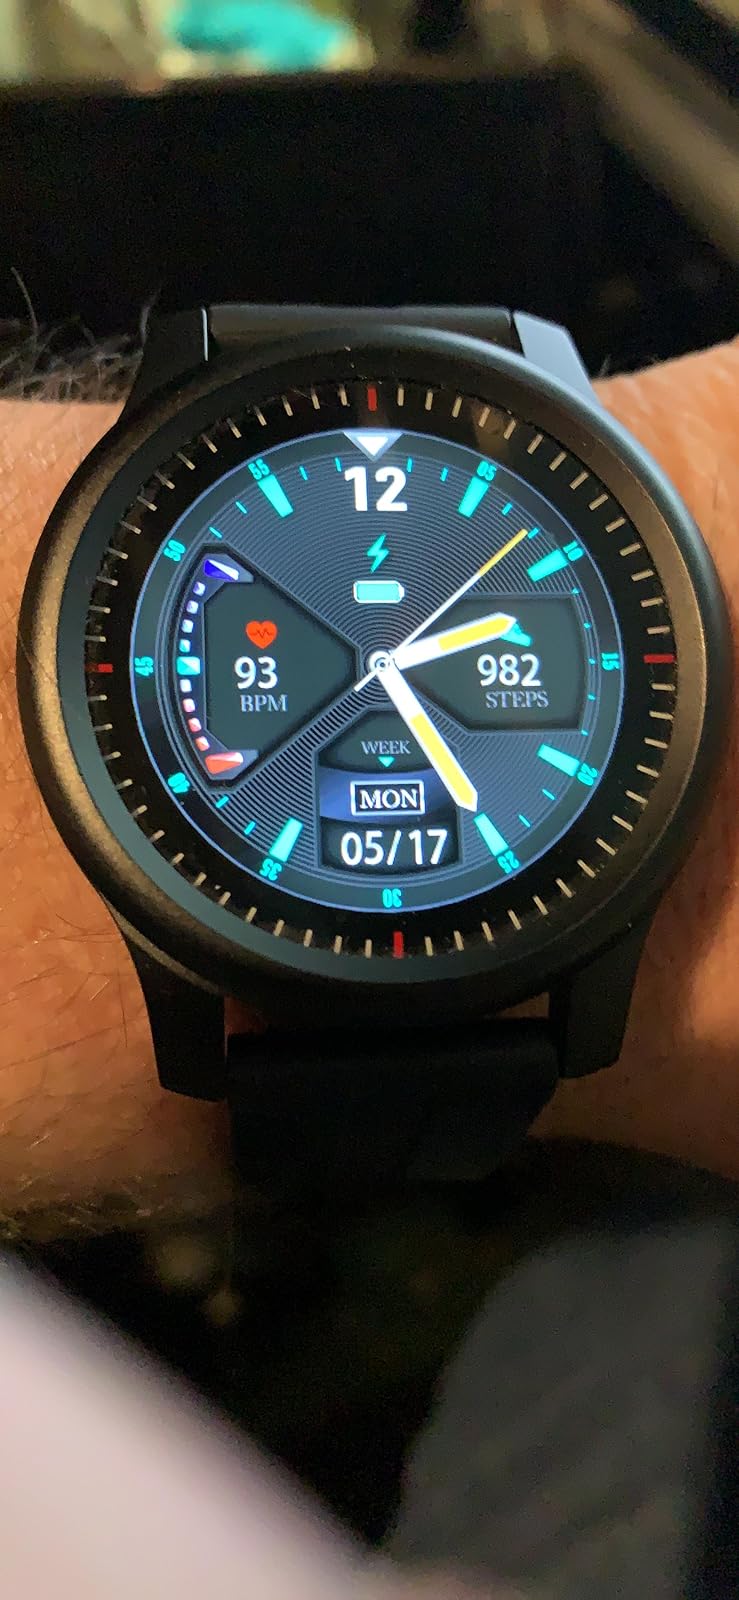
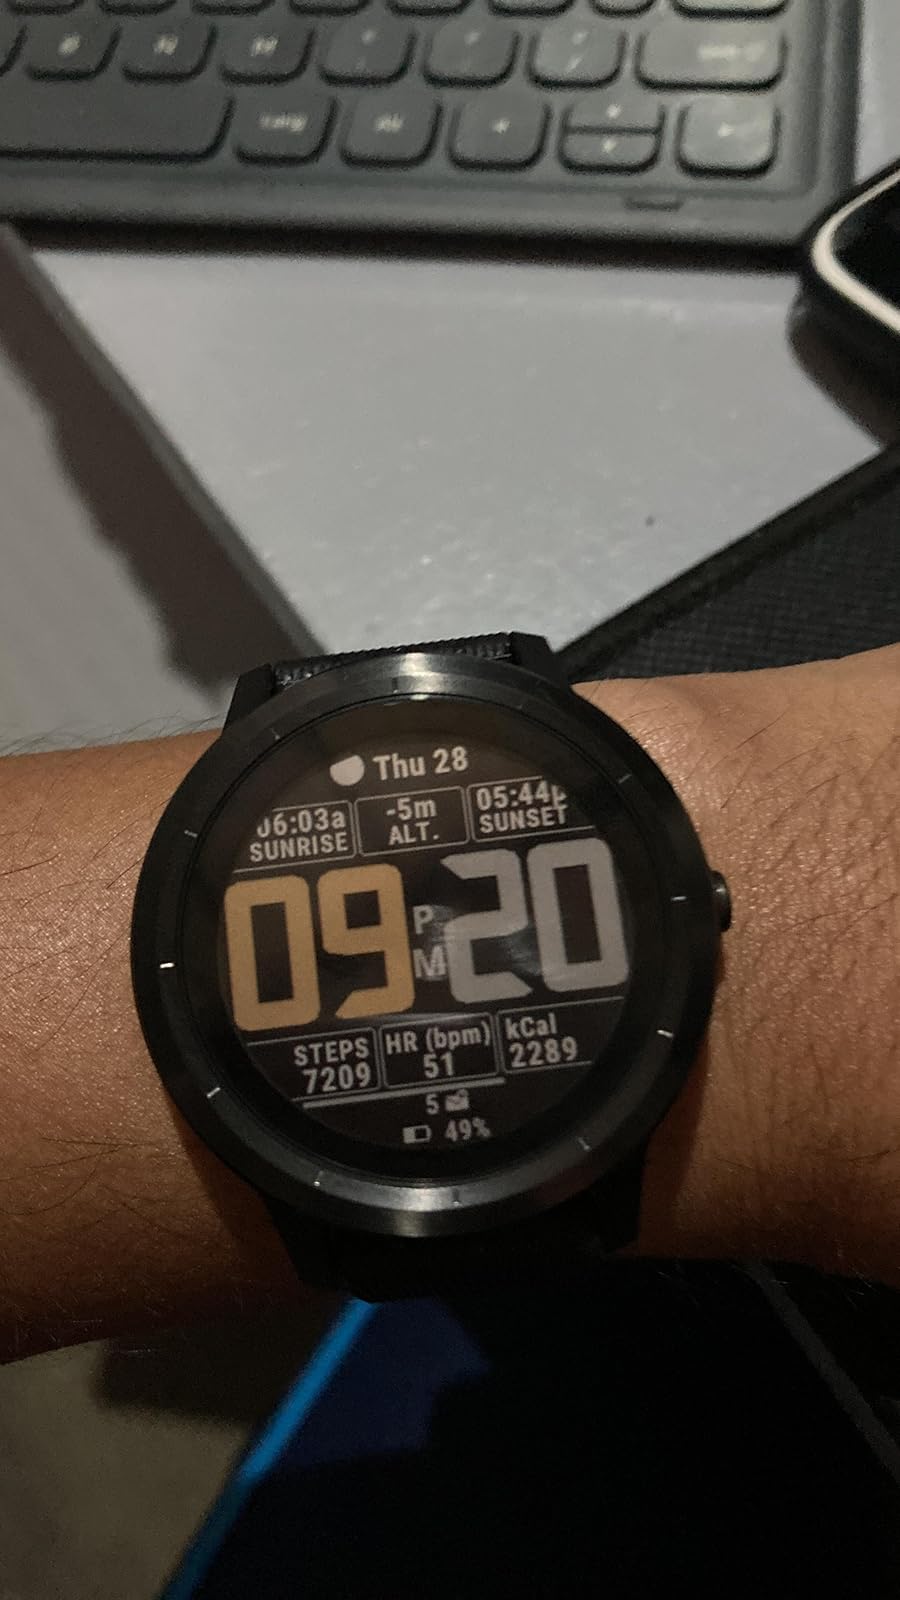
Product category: smartwatch
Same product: no